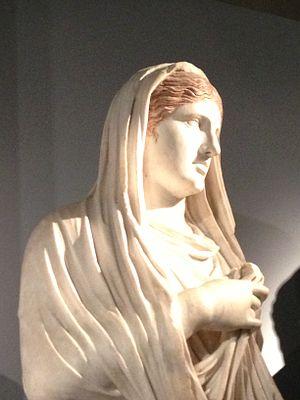
Eumachia est une prêtresse romaine de Vénus et une servante de la déesse de la Concorde à Pompéi, durant le Iᵉʳ siècle.